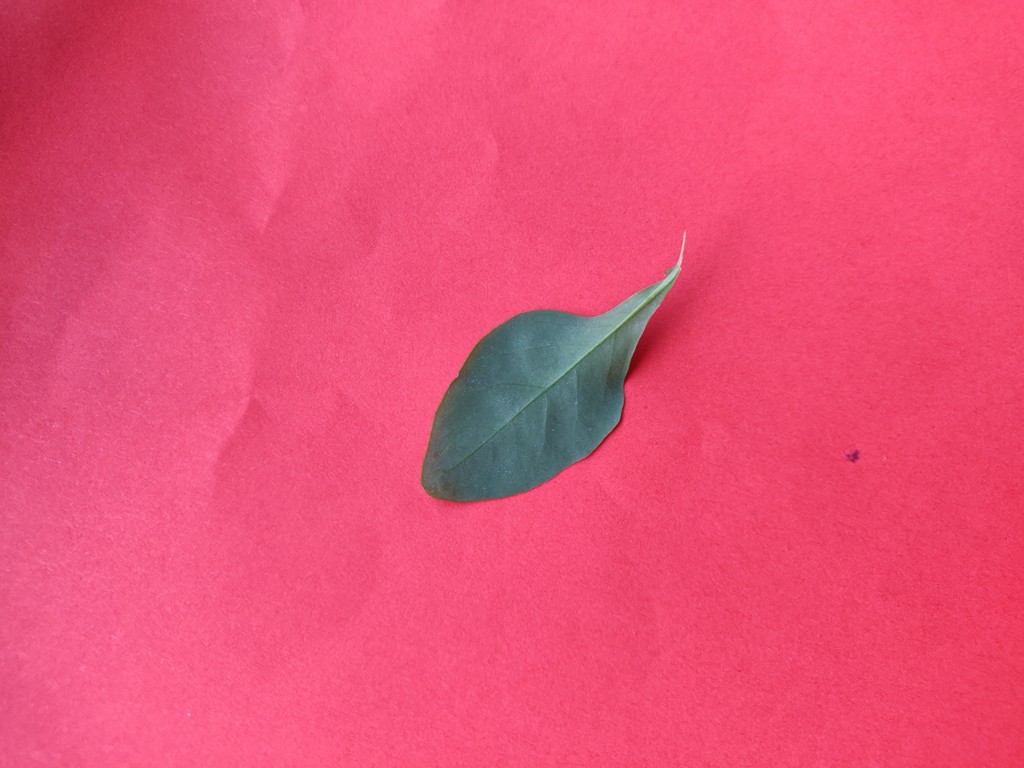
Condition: Healthy
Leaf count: single
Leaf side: back